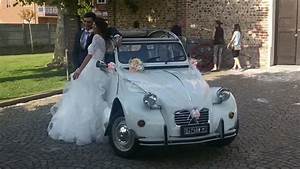
Label: horse